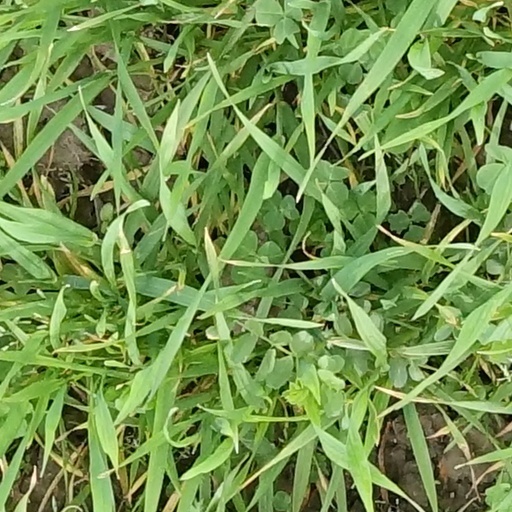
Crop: wheat